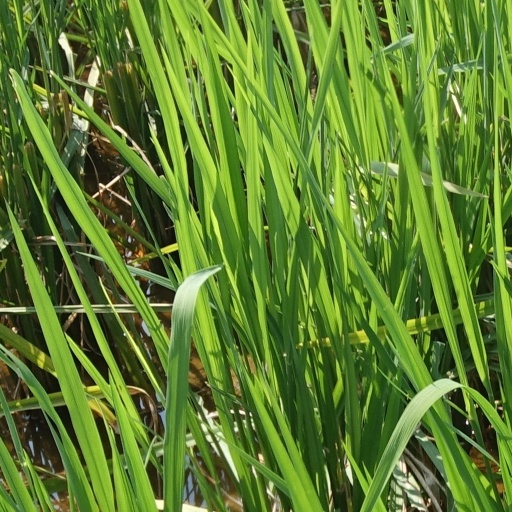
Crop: rice